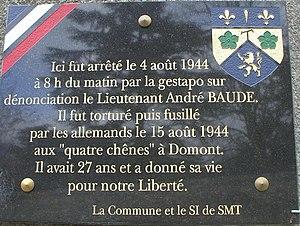
Saint-Martin-du-Tertre est une commune française située dans le département du Val-d'Oise en région Île-de-France.